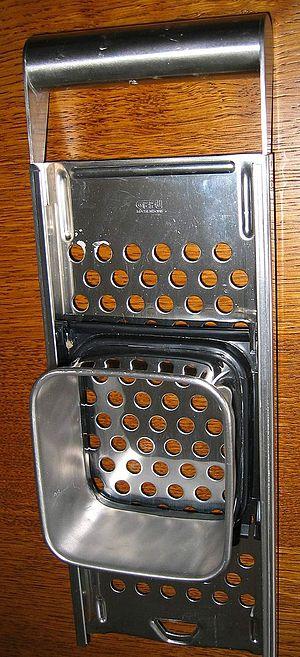
Les spätzle sont une préparation culinaire de pâtes de la région rassemblant l'Allemagne du Sud, la Suisse, l'Italie alpine, l'Autriche de l'ouest et l'Alsace-Moselle. Spätzle est un mot souabe, diminutif de Spatzen. On doit ce nom au fait que, lorsque les spätzle sont cuits et mis dans une assiette, cela ressemble à un nid de moineau. En région Franche-Comté on les connaît aussi sous le nom familier de « guilles d'âne ».